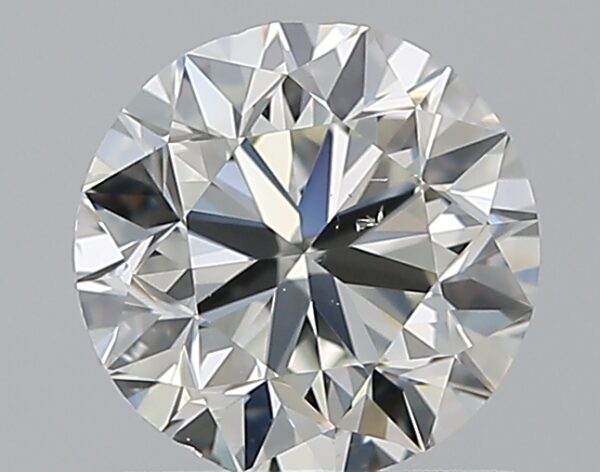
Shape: round
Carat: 0.9
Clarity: SI1
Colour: J
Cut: VG
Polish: EX
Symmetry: VG
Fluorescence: F
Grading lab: GIA
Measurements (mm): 5.94 x 6.03 x 3.87